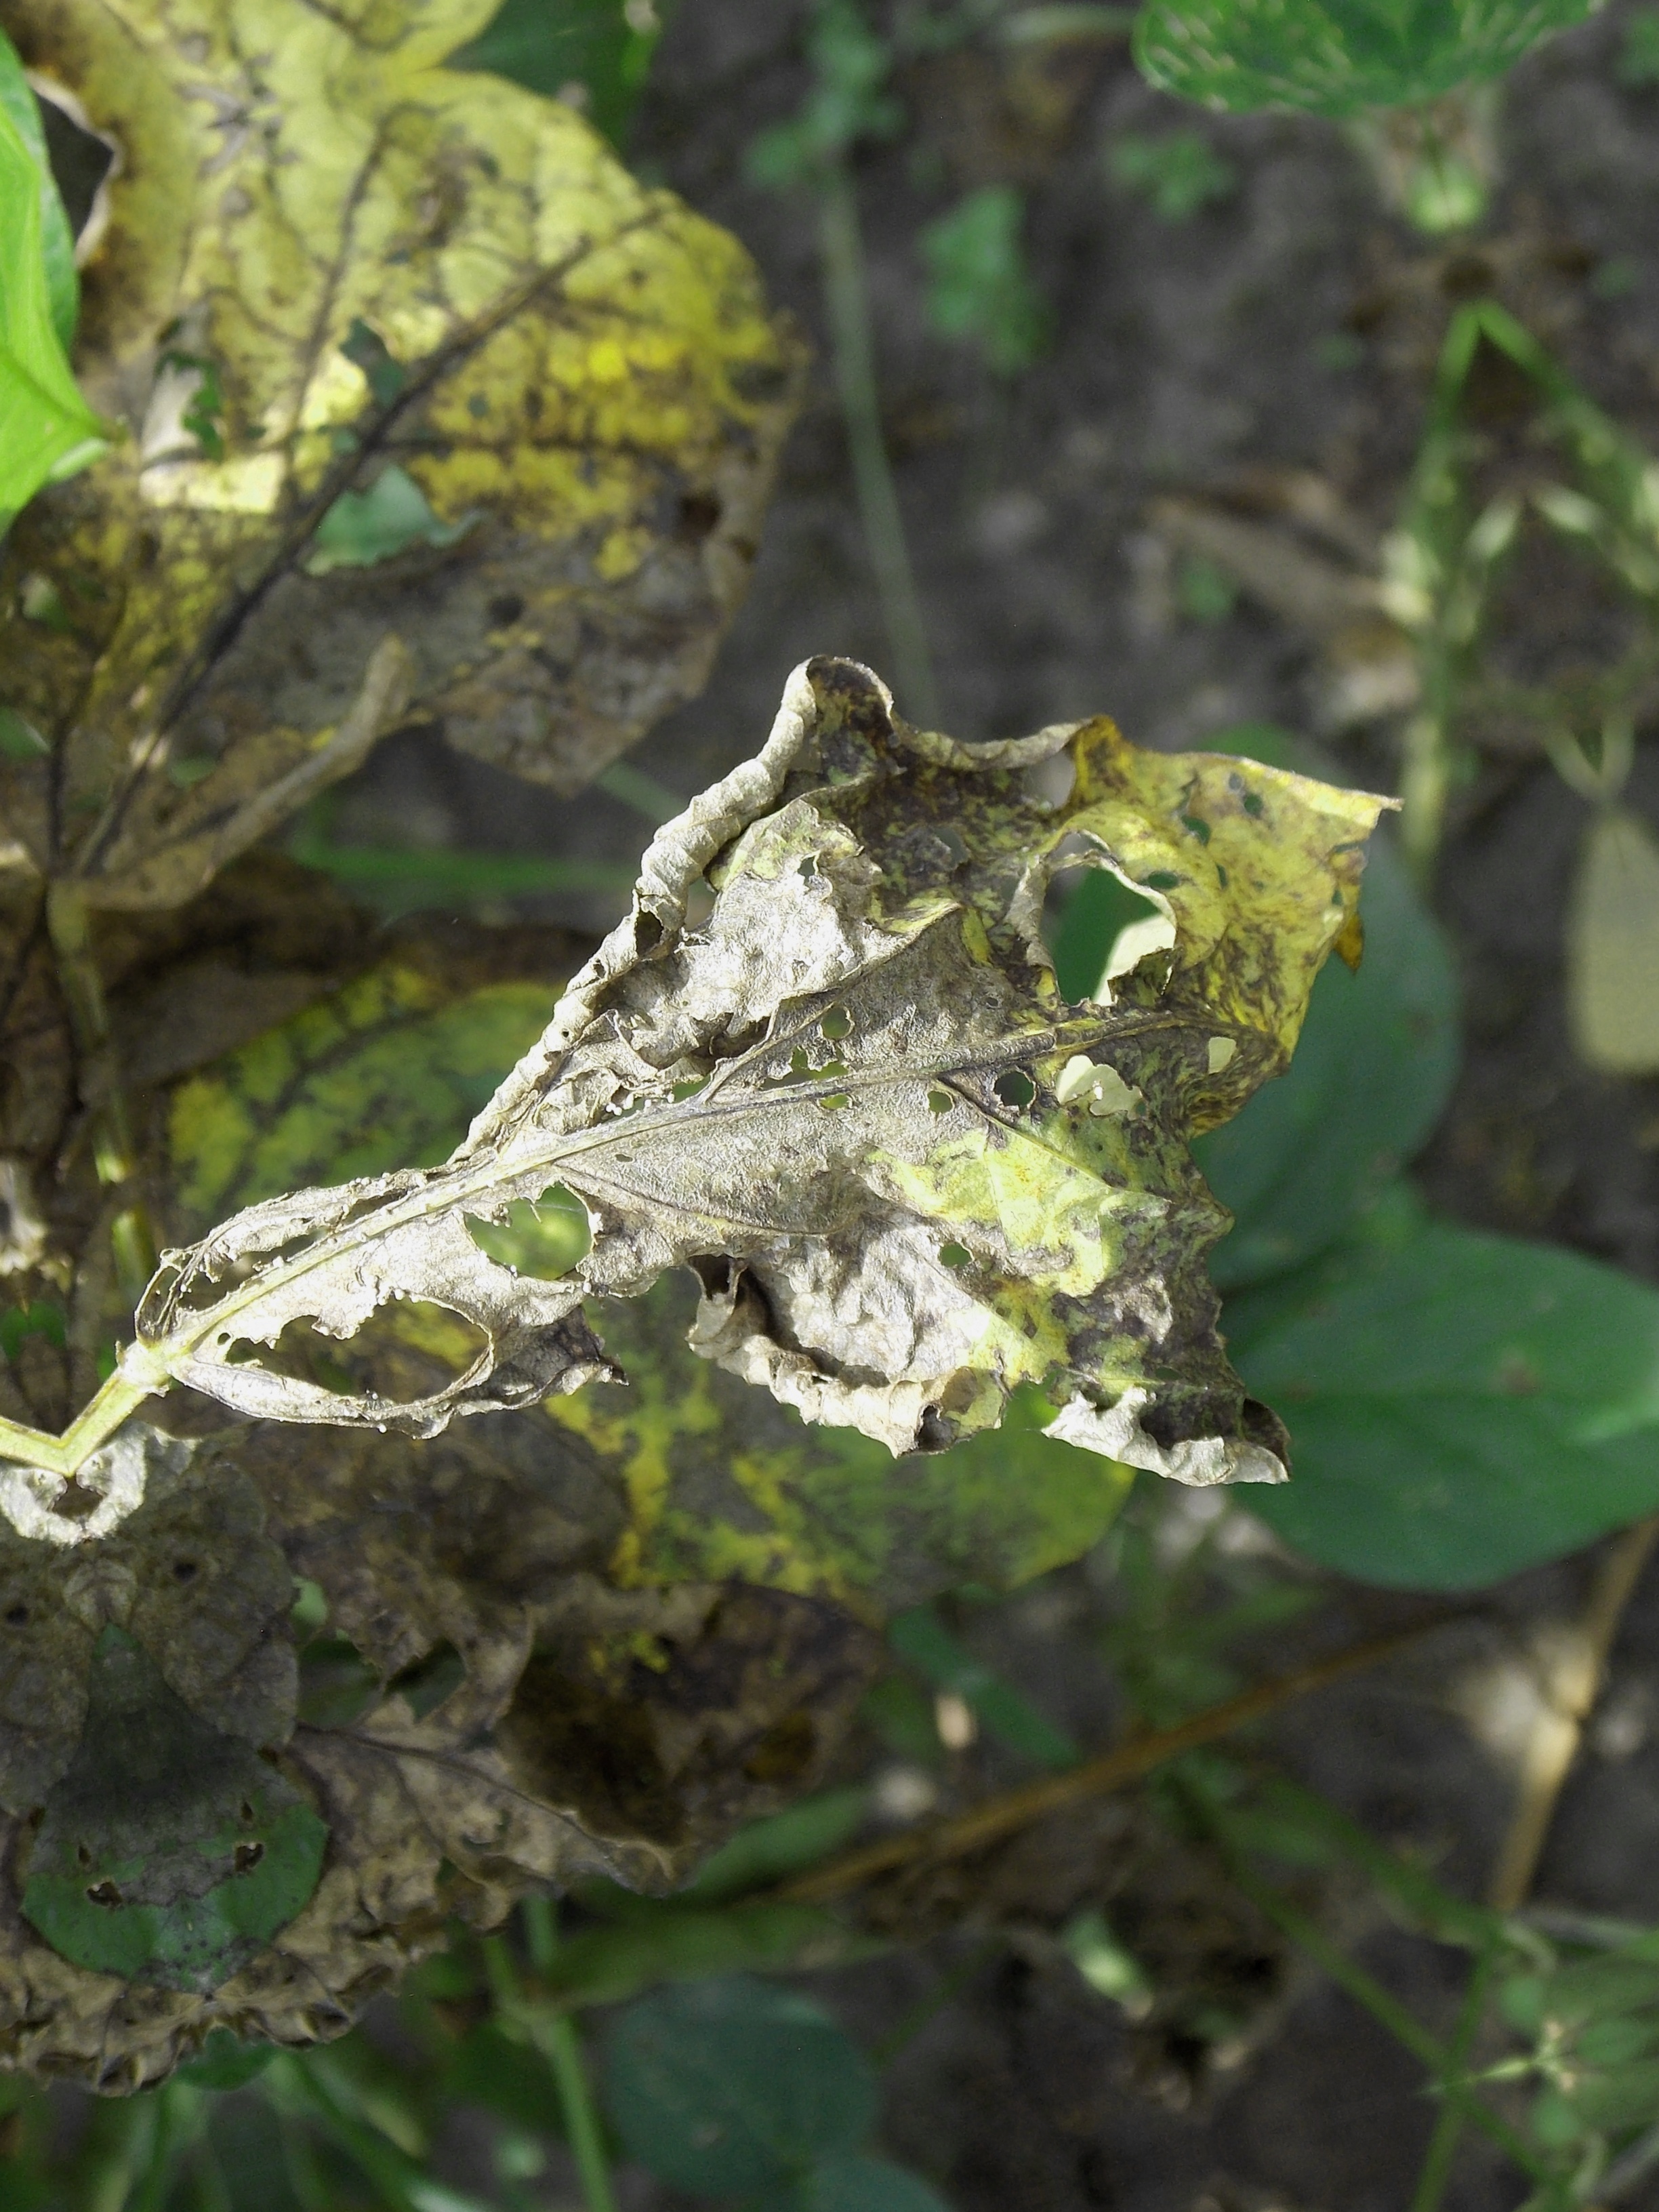
Label: Disease